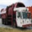
Label: truck